2013 Algerian Super Cup

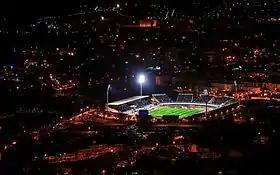
Mustapha Tchaker Stadium hosted the match

The 2013 Algerian Super Cup is the 7th edition of Algerian Super Cup, a football match contested by the winners of the Ligue 1 and 2012–13 Algerian Cup competitions. The match was scheduled to be played on 11 January 2014 at Mustapha Tchaker Stadium in Blida between 2013-14 Ligue 1 winners ES Sétif and 2012–13 Algerian Cup winners USM Alger.